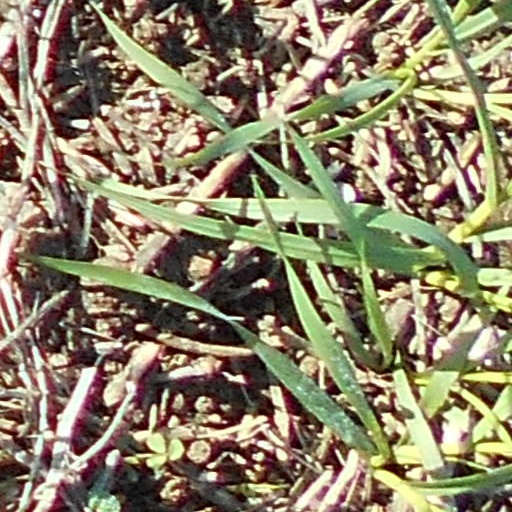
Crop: wheat